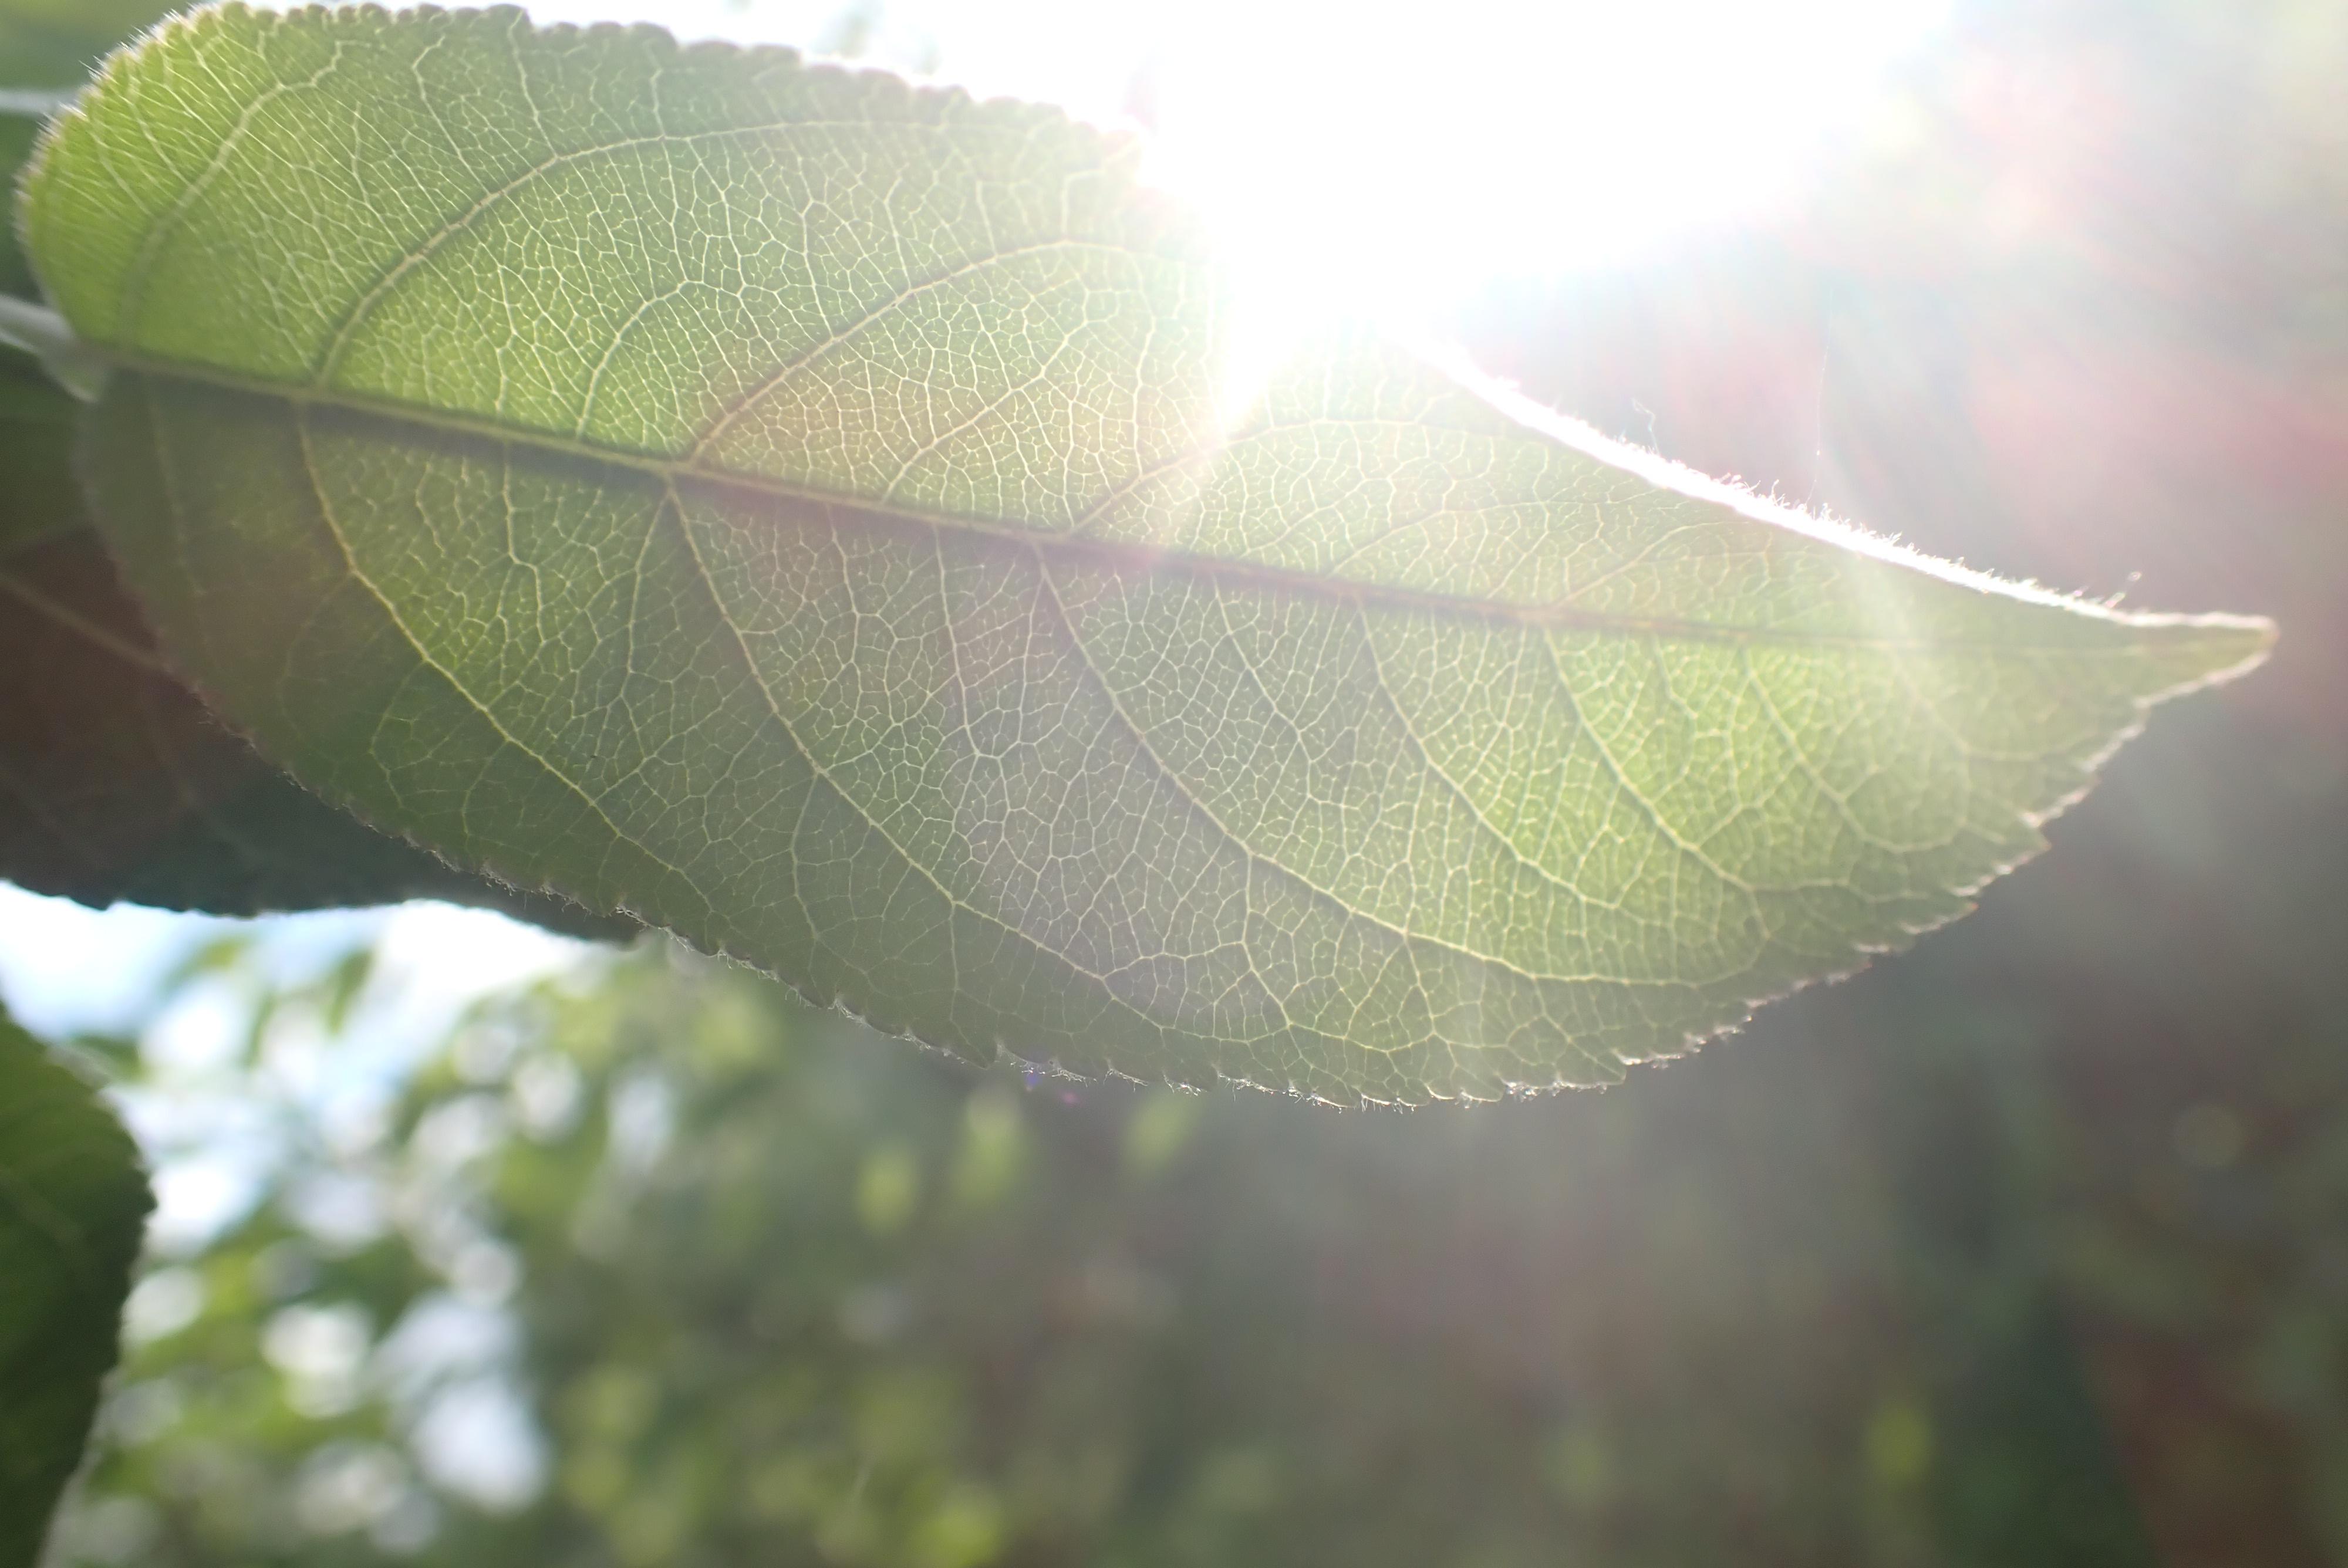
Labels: healthy